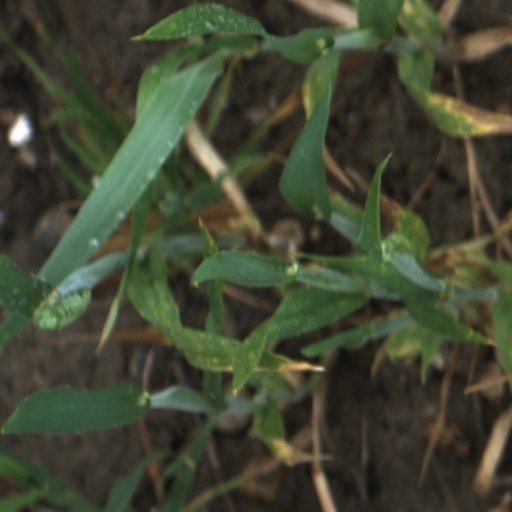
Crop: wheat